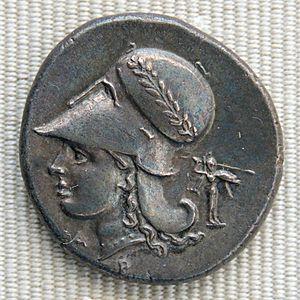
Tridrachme en argent de Corinthe («
L’uniformologie est un domaine de recherches historiques qui étudie les uniformes et effets militaires à travers les âges et les civilisations. Il a pour principaux sujets d'étude les effets vestimentaires, chaussures et coiffures militaires, l'équipement individuel, les insignes d'unités et de grades ou encore les décorations militaires mais se consacre également à celle des uniformes d'institutions civiles ou para-militaires.